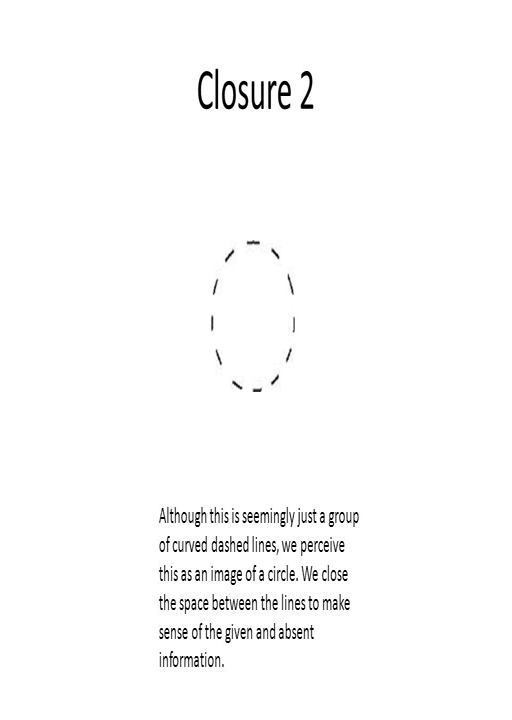
closure although this is seemingly just a group of curved dashed lines , we perceive this as an image of a circle .